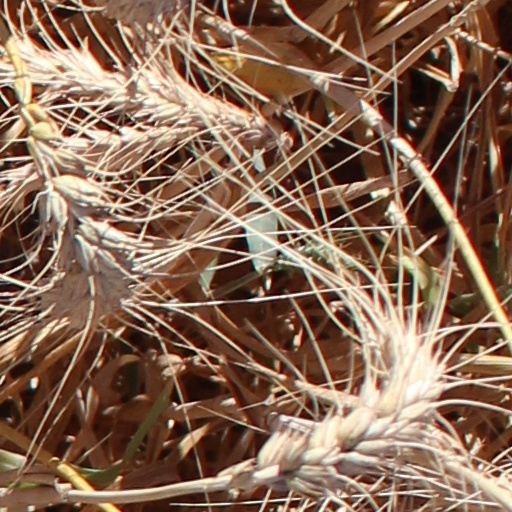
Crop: wheat